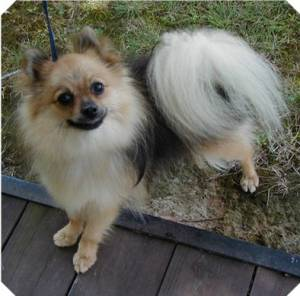
Breed: pomeranian